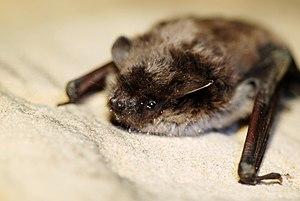
Cette liste commentée recense la mammalofaune en France métropolitaine. Elle répertorie les espèces de mammifères français actuels et celles qui ont été récemment classifiées comme éteintes. Comme ici n'est référencé que la France métropolitaine, cette liste ne comptabilise pas les animaux présents dans les territoires de la France d'outre-mer, qui sont des régions disséminées un peu partout dans le monde.
Cette liste commentée recense la mammalofaune en Finlande. Elle répertorie les espèces de mammifères finlandais actuels et celles qui ont été récemment classifiées comme éteintes. Cette liste comporte 86 espèces réparties en neuf ordres et 25 familles, dont une est « en danger critique d'extinction », deux sont « vulnérables », cinq sont « quasi menacées » et une a des « données insuffisantes » pour être classée.
Cette liste commentée recense la mammalofaune au Luxembourg. Elle répertorie les espèces de mammifères luxembourgeois actuels et celles qui ont été récemment classifiées comme éteintes. Cette liste comporte 77 espèces réparties en huit ordres et 21 familles, dont une est « en danger critique d'extinction », une autre est « vulnérable », six sont « quasi menacées » et une a des « données insuffisantes » pour être classée.
Cette liste commentée recense la mammalofaune aux Pays-Bas européens. Elle répertorie les espèces de mammifères néerlandais actuels et celles qui ont été récemment classifiées comme éteintes. Comme ici ne sont référencés que les Pays-Bas européens, cette liste ne comptabilise pas les animaux présents dans les Pays-Bas caribéens et dans les autres anciens membres des Antilles néerlandaises, qui sont des îles situées aux petites Antilles.